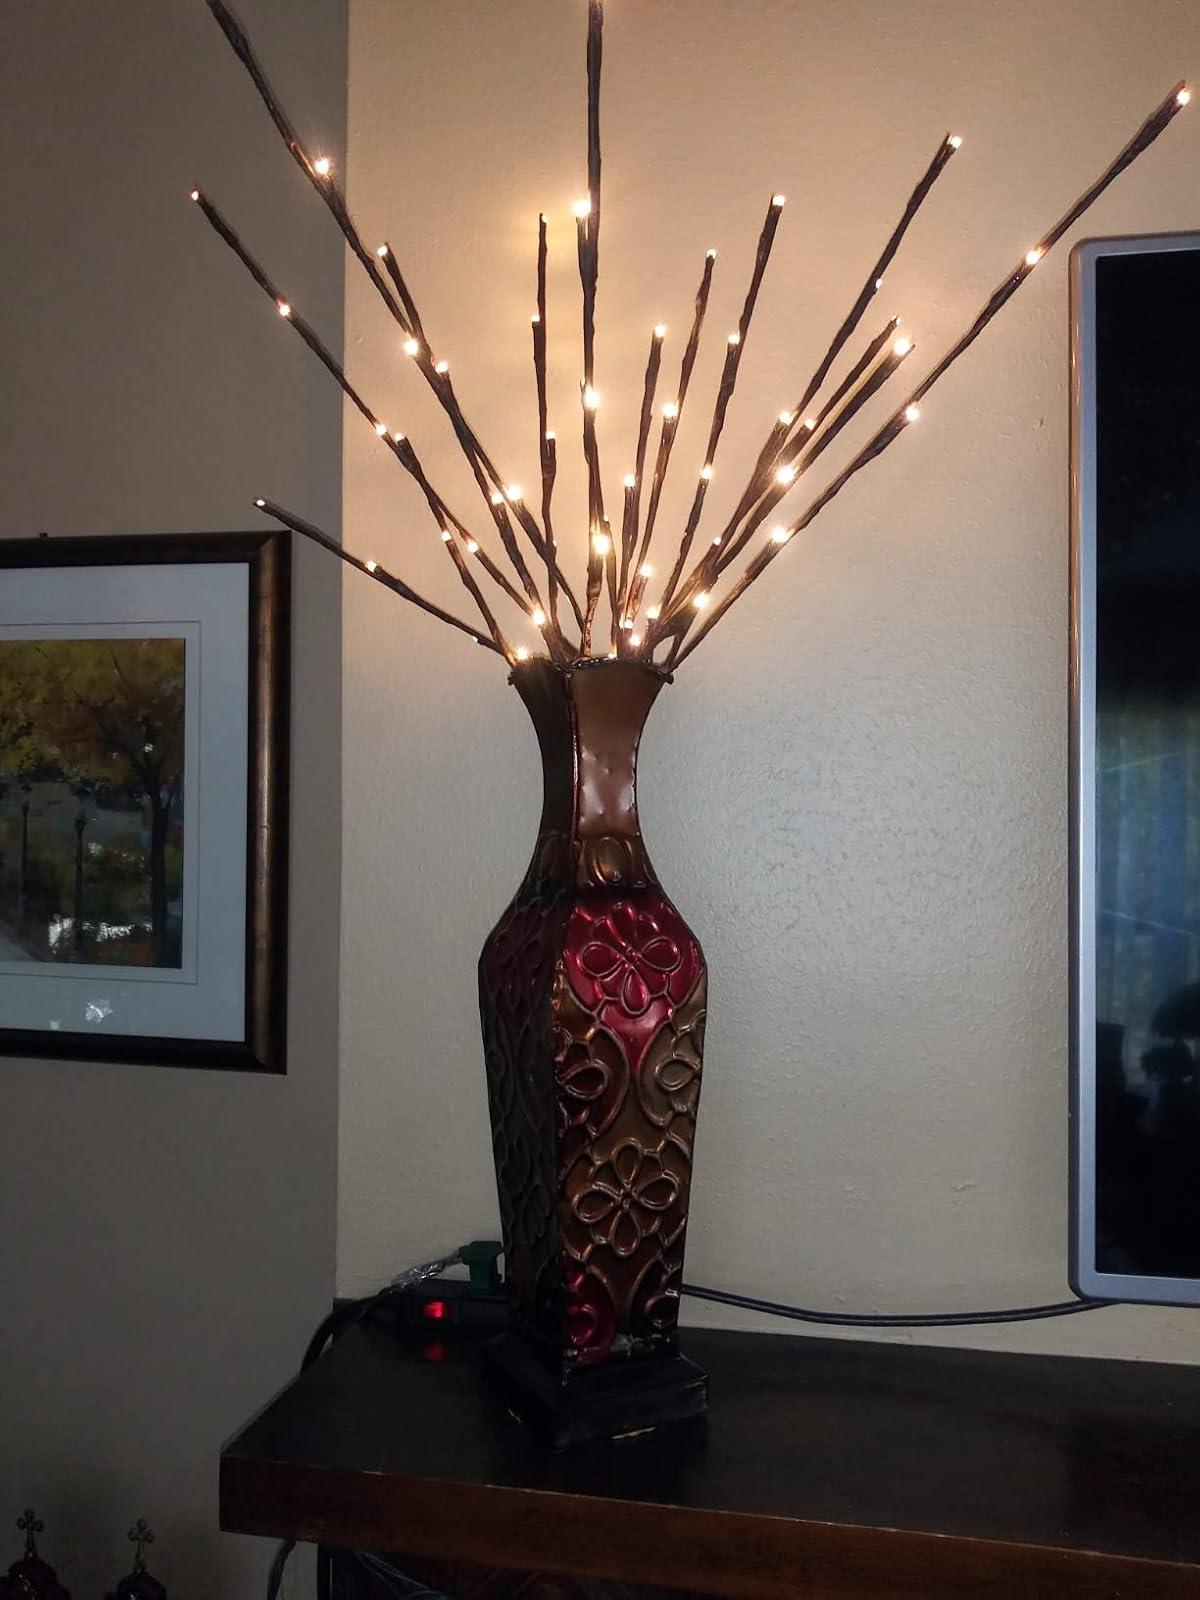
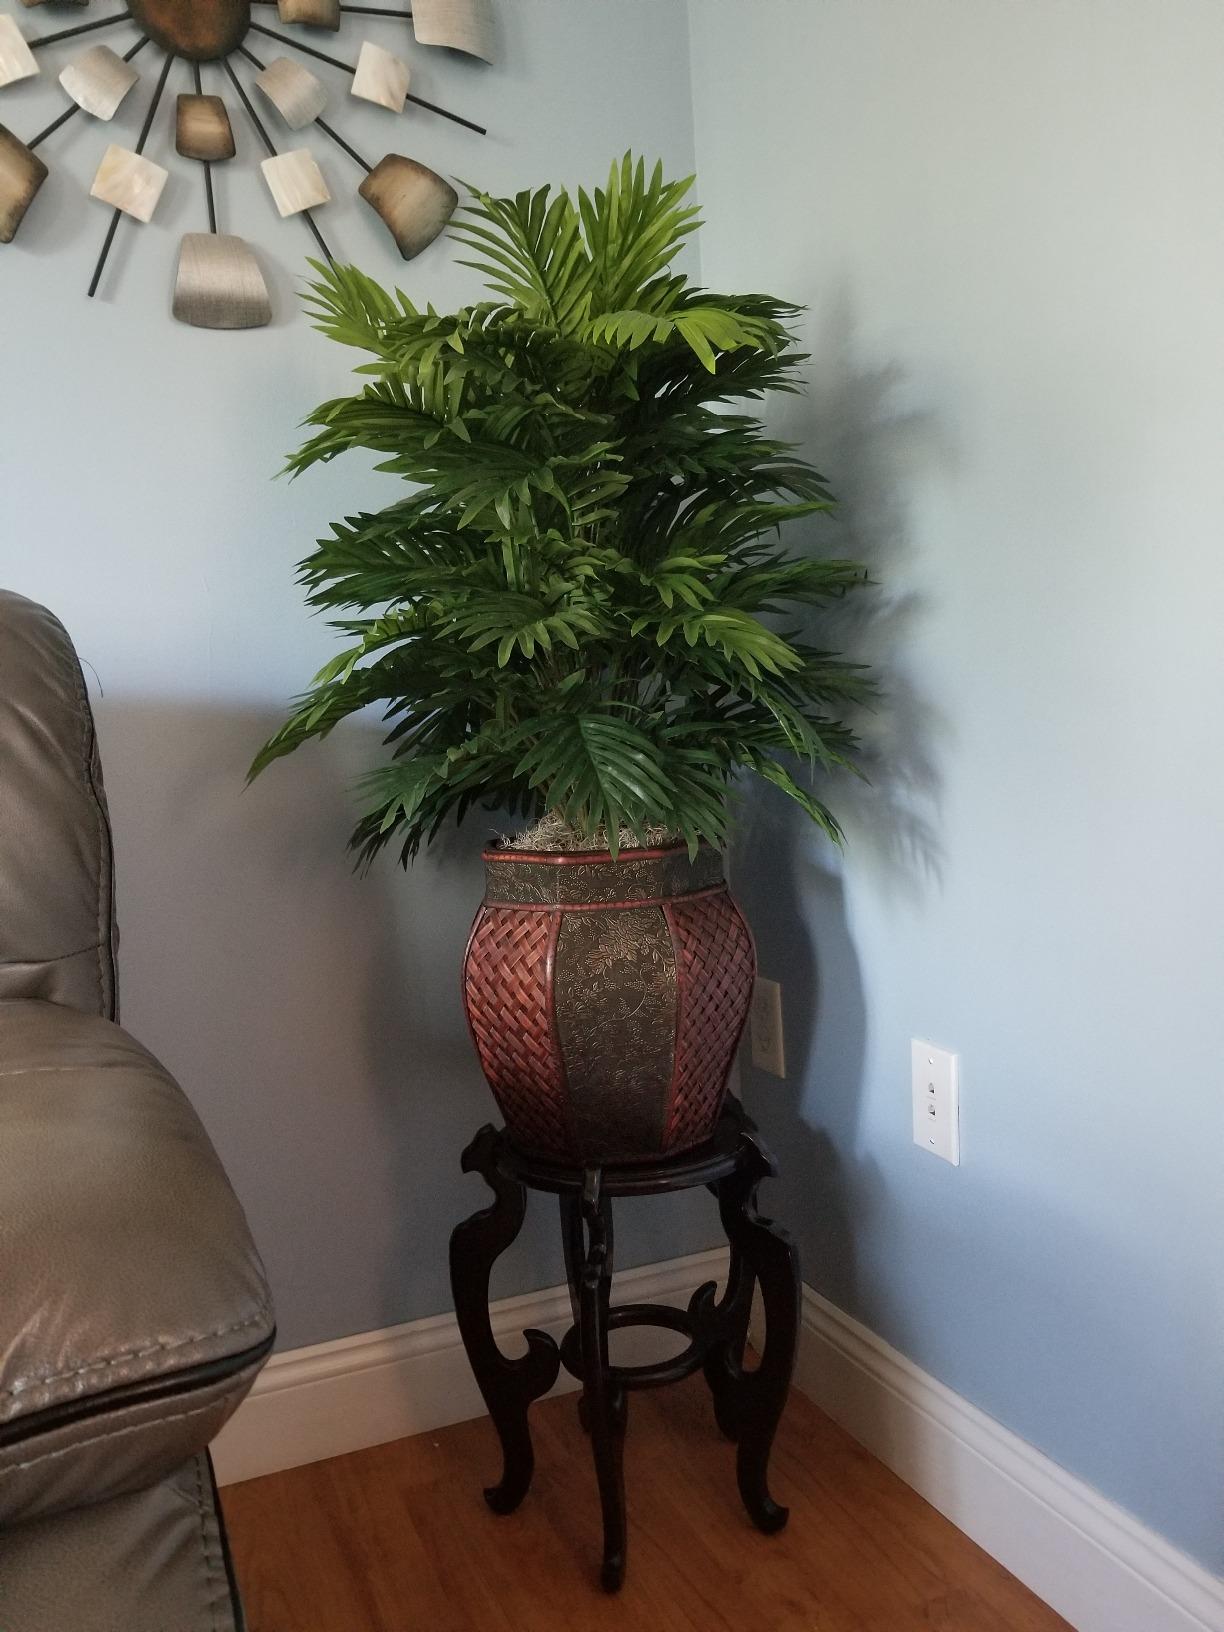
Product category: vase
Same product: no